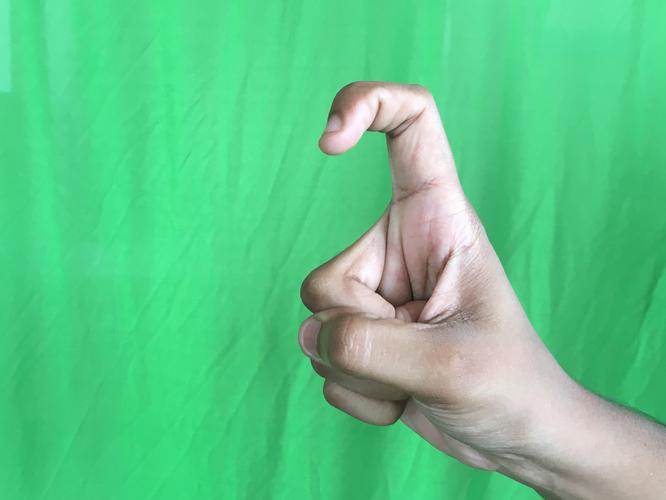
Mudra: Tamarachudam
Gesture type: single_hand